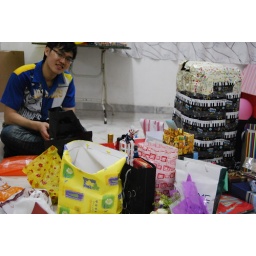
Sharing all his present..the big with piano key paper box is a travel beg from my brother in law..